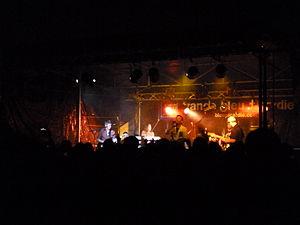
Le chanteur français de reggae Pierpoljak et ses musiciens en concert gratuit à Maignelay-Montigny, dans l'Oise, le samedi 28 juin 2014.